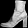
Label: Ankle boot